List of Logitech products

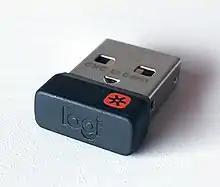
The Logitech Unifying Receiver is a USB plug that can listen to several computer peripherals such as mice and keyboards.

This is a list of various Logitech products. Individual products may have their own article.